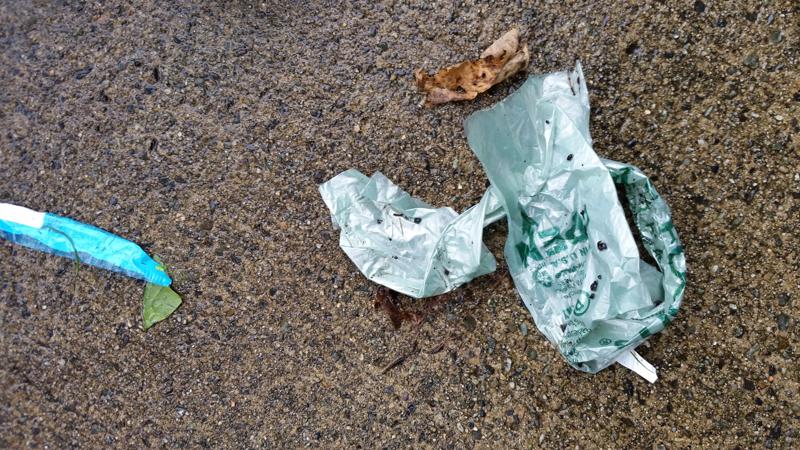
Waste category: trash